Hannah Montana & Miley Cyrus: Best of Both Worlds Concert

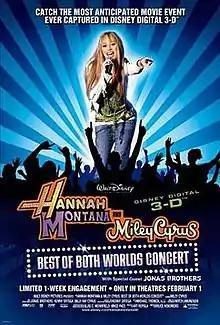
Theatrical release poster

Hannah Montana and Miley Cyrus: Best of Both Worlds Concert is a 2008 American concert comedy film produced and released by Walt Disney Pictures presented in Disney Digital 3-D. It was first released in the United States and Canada for one week beginning on February 1, 2008. The film is directed by Bruce Hendricks and produced by Art Repola.